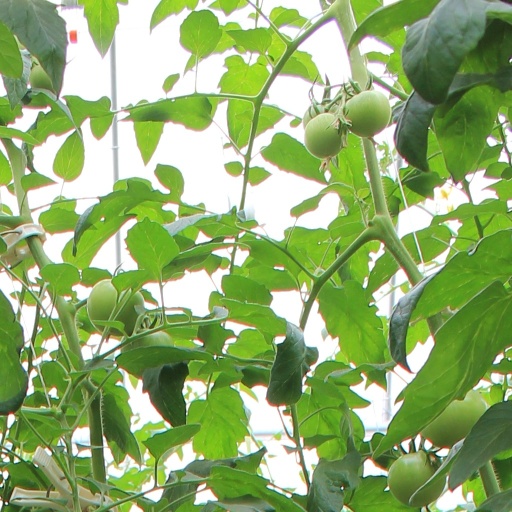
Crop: tomato